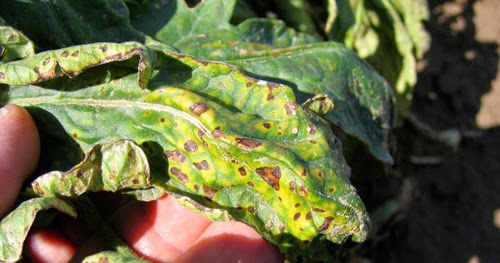
Label: Tomato leaf bacterial spot
Plant: Tomato
Condition: bacterial spot